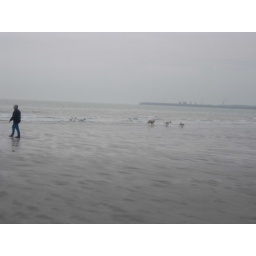
Alix is a female golden retriever and a service dog in training. Picture taken by her foster family.